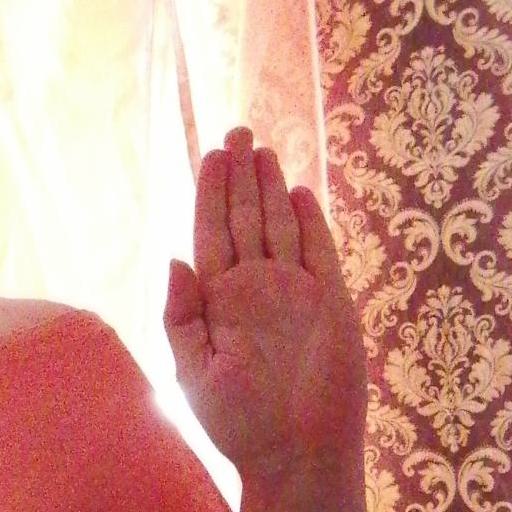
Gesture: stop